Little Red River (Texas)

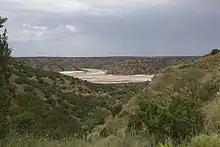
Valley of the Little Red River.

The Little Red River is an intermittent stream about long, formed at the confluence of the North Prong and South Prong Little Red River in Briscoe County, Texas, and flowing east-northeastward to join the Prairie Dog Town Fork Red River in Hall County, Texas.